Institut auf dem Rosenberg

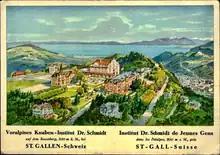
A 1910s postcard of Rosenberg

Even initially, the school was built with the intention of housing all French, German, Italian, Swiss, and Anglo-American faculties from different regions of the world to prepare students to sit different national qualifications in Switzerland.